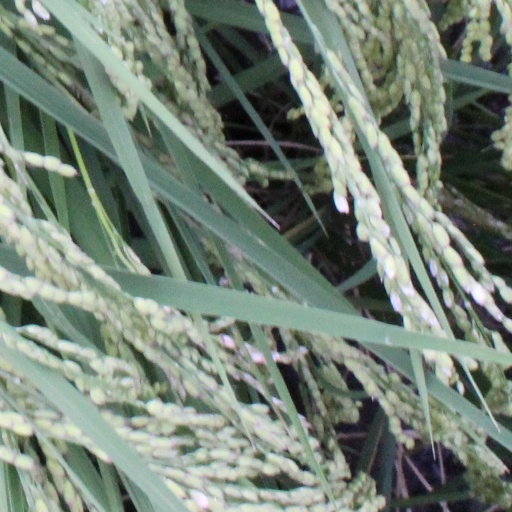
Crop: rice